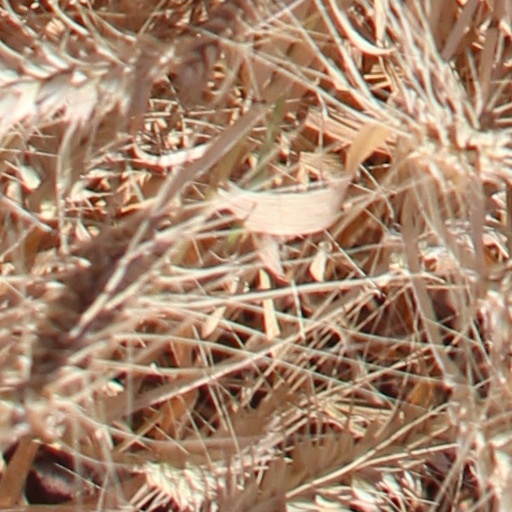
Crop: wheat